Connecticut Valley Railroad

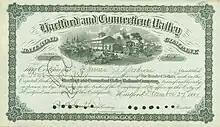
A Hartford and Connecticut Valley Railroad share certificate

Two years after beginning operations, the Connecticut Valley Railroad was badly affected by the Panic of 1873; by 1876, it had defaulted and the holders of its bonds became the new owners. The company was then reorganized, adopting the new name Hartford and Connecticut Valley Railroad starting in 1880. Judging that the railroad was not particularly valuable, its ownership decided the best course of action was to convince the competing New York, New Haven and Hartford Railroad (The New Haven) to buy the company. To put this plan into action, the Valley Railroad made some investments into its physical plant, while openly declaring its intentions to expand northwards beyond Hartford to Springfield, Massachusetts. This would allow a continuous route from the Boston and Albany Railroad main line in Massachusetts to the Connecticut coastline, directly competing with the New Haven's ex-Hartford and New Haven Railroad line. The scheme was a success – fiercely protective of its lines and fearing any competition, the New Haven spent a considerable amount of money to take control of the Valley Railroad in fall 1882, paying well above market value in doing so.